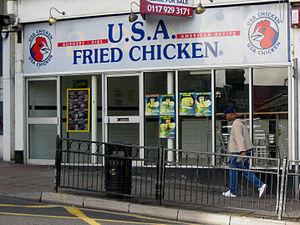
La culture des États-Unis tire ses origines et est principalement fondée sur la culture occidentale, mais est aussi influencée par de nombreuses autres cultures et peuples comme les Afro-Américains, les Amérindiens, les Asio-Américains, les Polynésiens et les Latino-américains. Elle possède toutefois ses propres caractéristiques sociales et culturelles, notamment sa langue, sa musique, son cinéma, ses arts, ses codes sociaux, sa cuisine et son folklore. Les États-Unis d'Amérique sont un pays divers ethniquement et racialement en conséquence d'immigrations massives en provenance de nombreux pays tout au long de leur histoire.